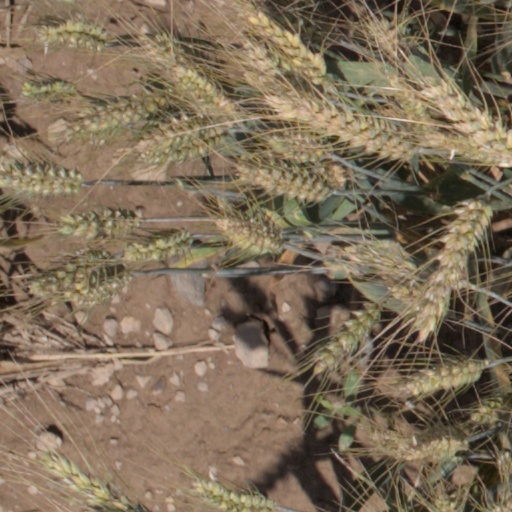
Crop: wheat